Ashleigh Plumptre

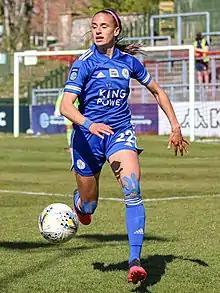
Plumptre playing for Leicester City in 2021

Ashleigh Megan Plumptre (born 8 May 1998) is a professional footballer who plays as a defender for Saudi Premier League club Al-Ittihad. Born in England, she plays for the Nigeria women's national team.